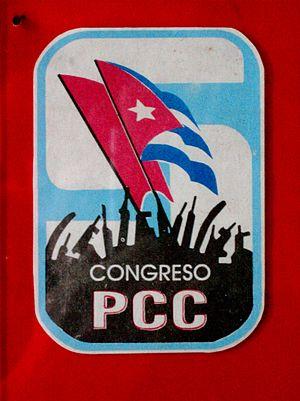
Parti communiste cubain. Italiano: logo del congresso. 中文: 古巴共产党标志.